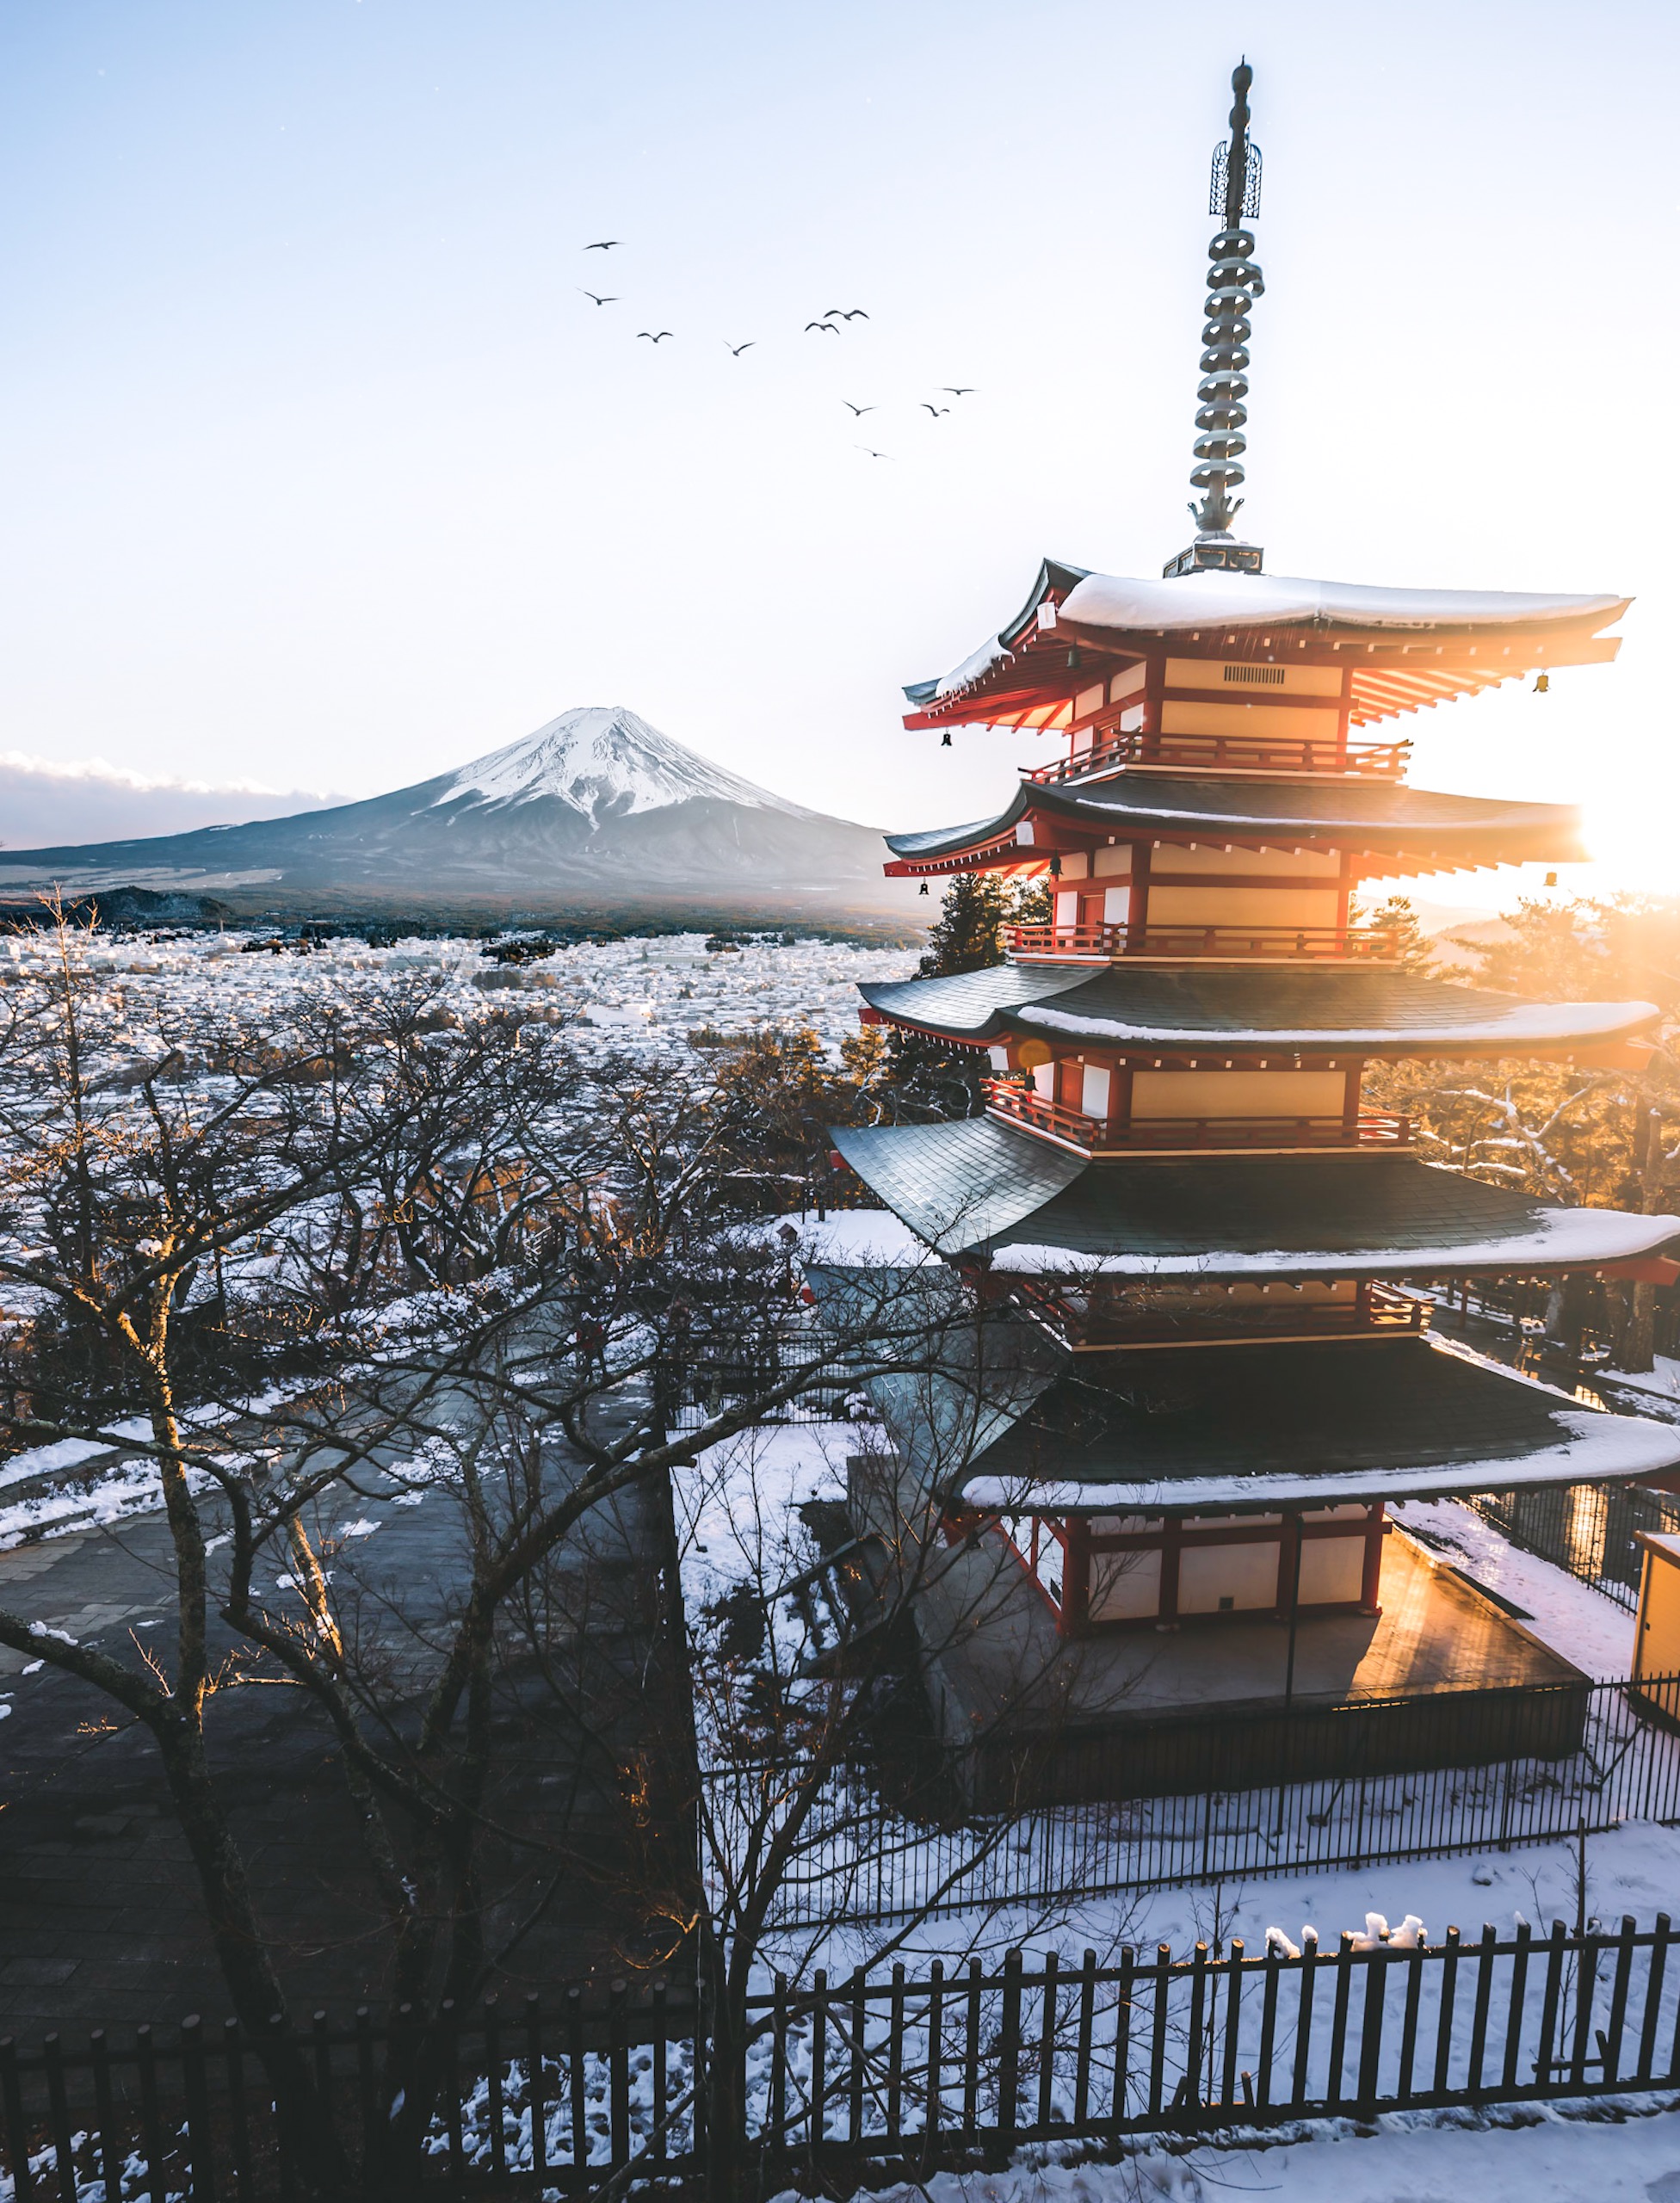
winter, pagoda, snow, japanese architecture, sky, architecture, chinese architecture, tower, tree, place of worship, freezing, building, world